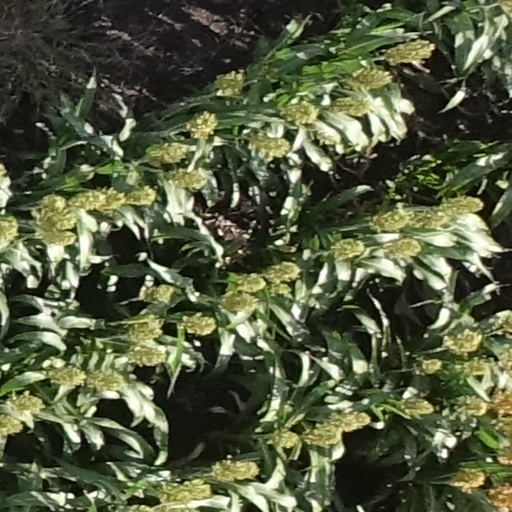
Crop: sorghum